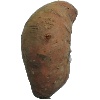
Label: Potato Sweet 1